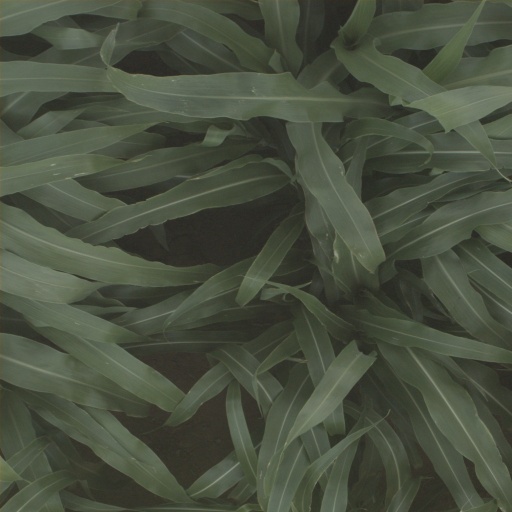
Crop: sorghum